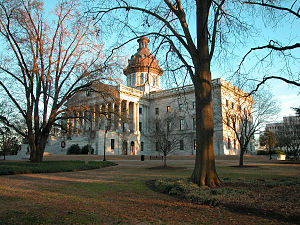
South Carolina / Politik
Parlamentet i South Carolina
South Carolina er en amerikansk delstat. Statens hovedstad og største by er Columbia. I 2007 havde staten 4,4 millioner indbyggere.